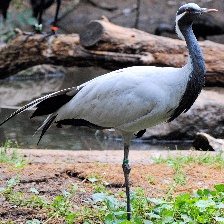
Species: DEMOISELLE CRANE
Scientific name: GRUS VIRGO
ImageNet parent category: crane